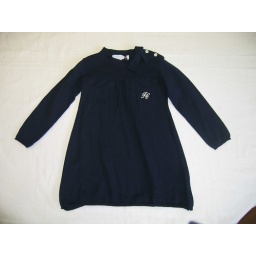
cashimere dress available in navy, gray and pink